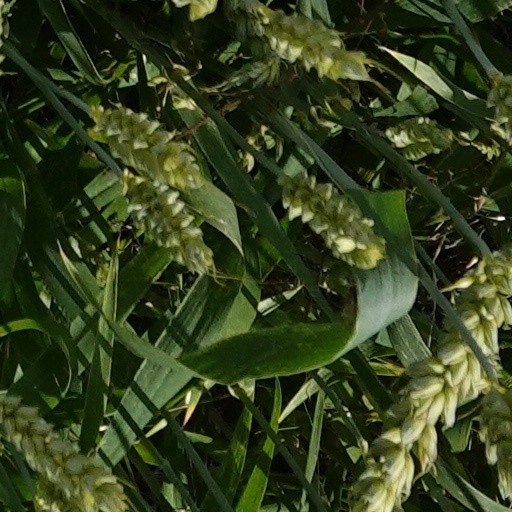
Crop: wheat